Nuwaubian Nation

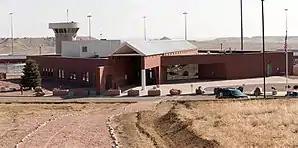
York was incarcerated at ADX Florence in Colorado

As a result of substantial negative media attention directed at the Nuwaubians, the original jury pool was declared tainted and the trial was relocated to Brunswick, Georgia, where it began in January 2004. There, the prosecution brought forth witnesses who claimed York had committed abuse from 1988 onward.